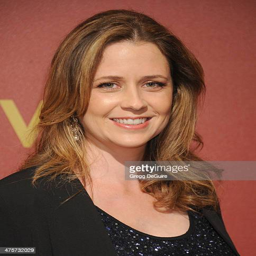
actor arrives at the event